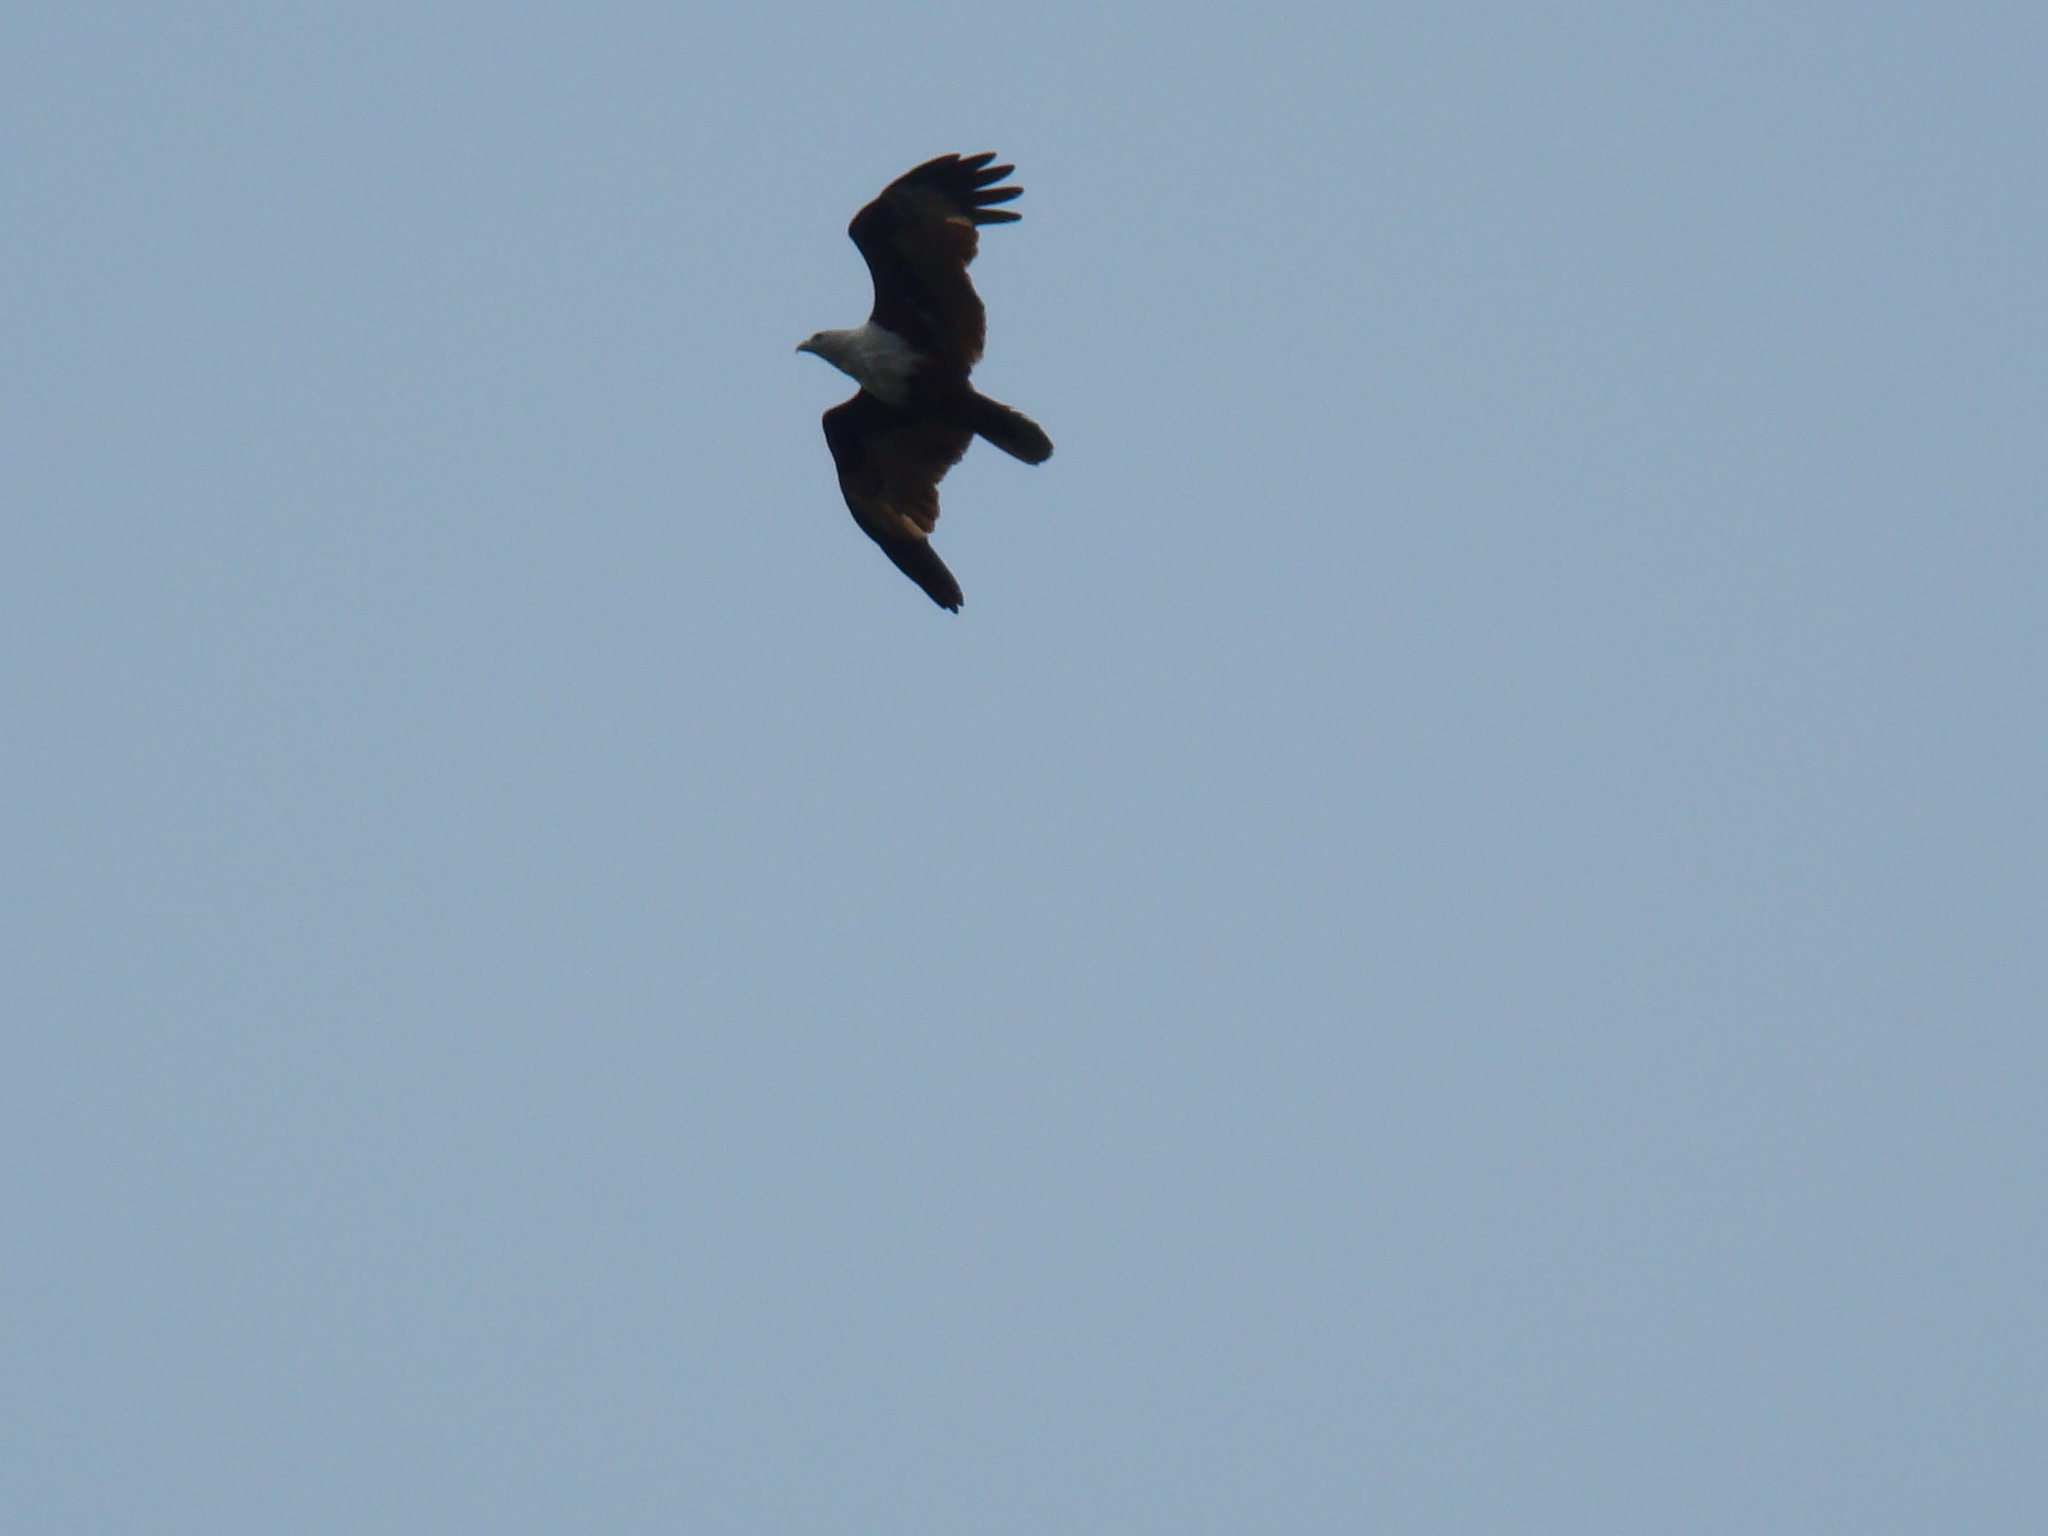
bird, wing, sky, view, flight, eagle, blue sky, birds, vertebrate, atmosphere of earth, perching bird